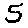
Label: 5